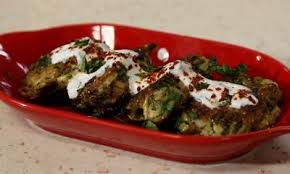
Yemek: mucver